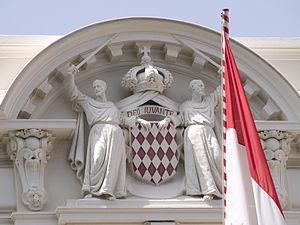
Deo juvante est une locution latine signifiant « Avec l’aide de Dieu. »
Les Grimaldi sont une famille d'origine génoise qui possède plusieurs branches subsistantes. La branche la plus connue est celle des seigneurs et princes de Monaco, mais la famille a également produit d'autres branches qui ont donné des comtes de Beuil, des seigneurs d'Antibes, des comtes de Puget, des seigneurs de Nice, des marquis de Beaufort, etc. Plusieurs de ses membres ont également été évêques, archevêques et cardinaux.
Les armoiries de Monaco se composent d'un blason fuselé d’argent et de gueules. Les tenants sont des frères mineurs chevelus, barbus et chaussés, portant chacun une épée levée, évoquent la conquête de Monaco en 1297 par François Grimaldi et ses compagnons déguisés en moines. La devise est celle des Grimaldi : « Deo Juvante » qui signifie « Avec l'aide de Dieu ».